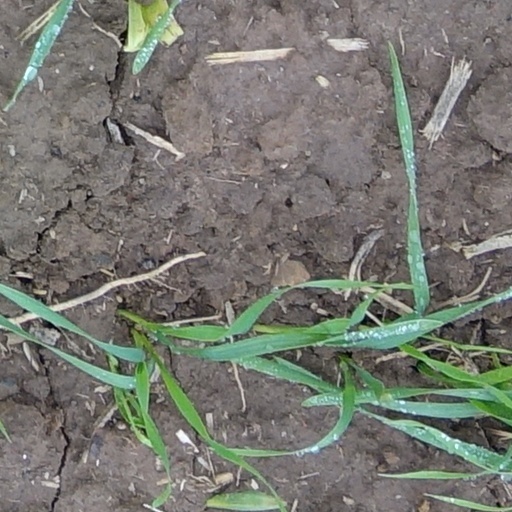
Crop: wheat